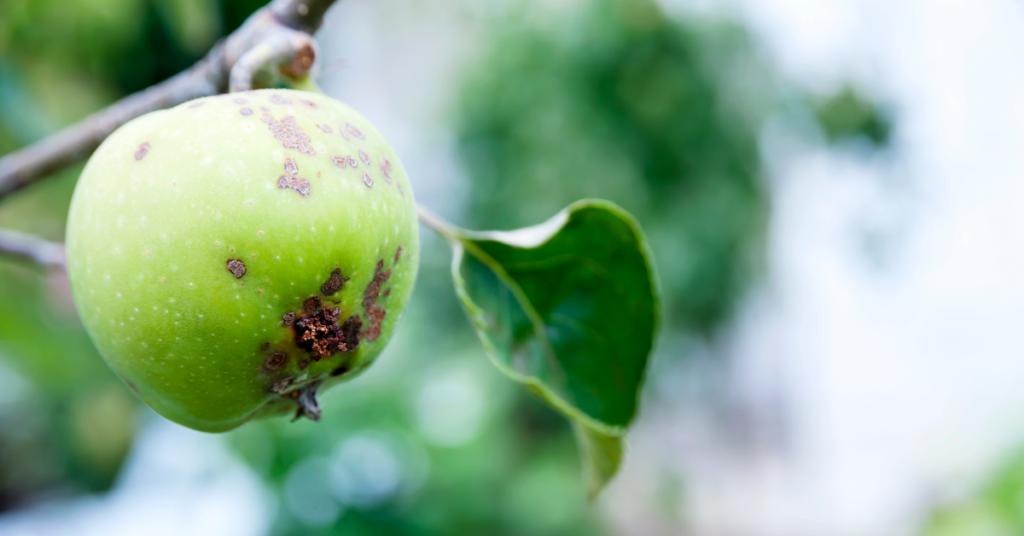
Plant: Peach
Disease: peach scab